List of mammals of Argentina

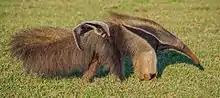
Giant anteater

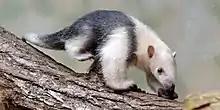
Southern tamandua

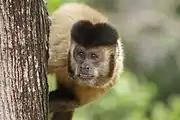
Black-striped capuchin

The order Pilosa is extant only in the Americas and includes the anteaters, sloths, and tamanduas. Their ancestral home is South America. Numerous ground sloths, some of which reached the size of elephants, were once present in both North and South America, as well as on the Antilles, but all went extinct following the arrival of humans.